TV Tokyo

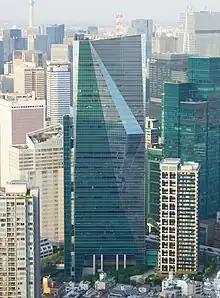
TV Tokyo's headquarters at Sumitomo Fudosan Roppongi Tower in Roppongi, Minato, Tokyo.

JOTX-DTV (channel 7), branded as is a Japanese television station that serves as the flagship of the TX Network. It is owned and operated by itself a subsidiary of the TV Tokyo Holdings Corporation, in turn controlled by Nikkei, Inc. It is headquartered in the Sumitomo Fudosan Roppongi Grand Tower in Roppongi, Minato, Tokyo. TV Tokyo is one of the five private broadcasters based in Tokyo, and the last to have started its broadcasts on VHF.